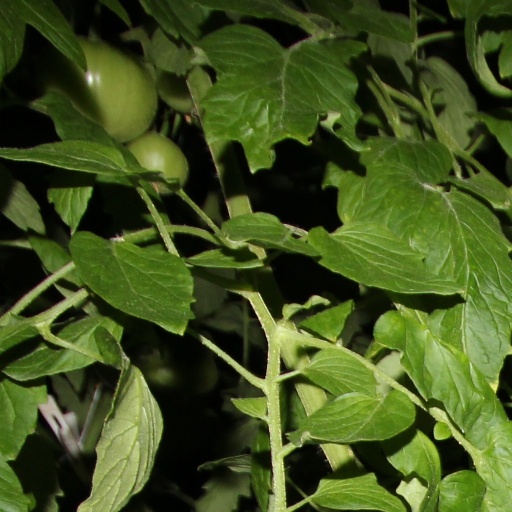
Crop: tomato